Frank Wedekind

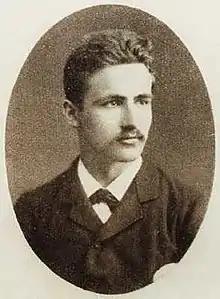
Wedekind in 1883

Having worked in business and the circus, Wedekind went on to become an actor and singer. In this capacity, he received wide acclaim as the principal star of the satirical cabaret "Die elf Scharfrichter" ("The Eleven Executioners"), launched in 1901. Wedekind became an important influence on the tradition of German satirical writing for the theatre, paving the way for the cabaret-song satirists Kurt Tucholsky, Walter Mehring, Joachim Ringelnatz and Erich Kästner among others, who after Wedekind's death would invigorate the culture of the Weimar Republic; "all bitter social critics who used direct, stinging satire as the best means of attack and wrote a large part of their always intelligible light verse to be declaimed or sung". At the age of 34, after serving a nine-month prison sentence for "lèse-majesté" (thanks to the publication in "Simplicissimus" of some of his satirical poems), Wedekind became a dramaturg (a play-reader and adapter) at the Munich Schauspielhaus.